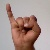
The image shows a hand gesture representing the letter 'I' in Indian Sign Language.